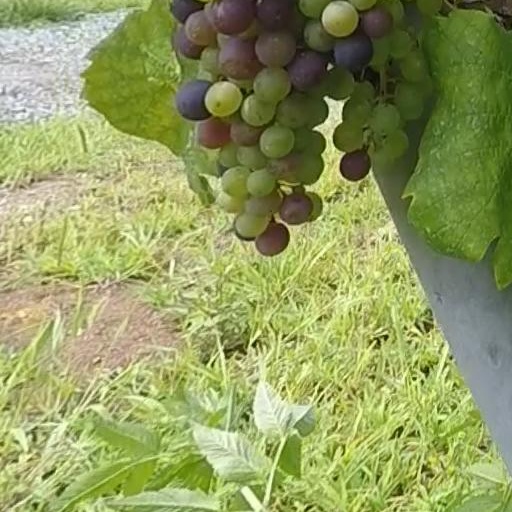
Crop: grape